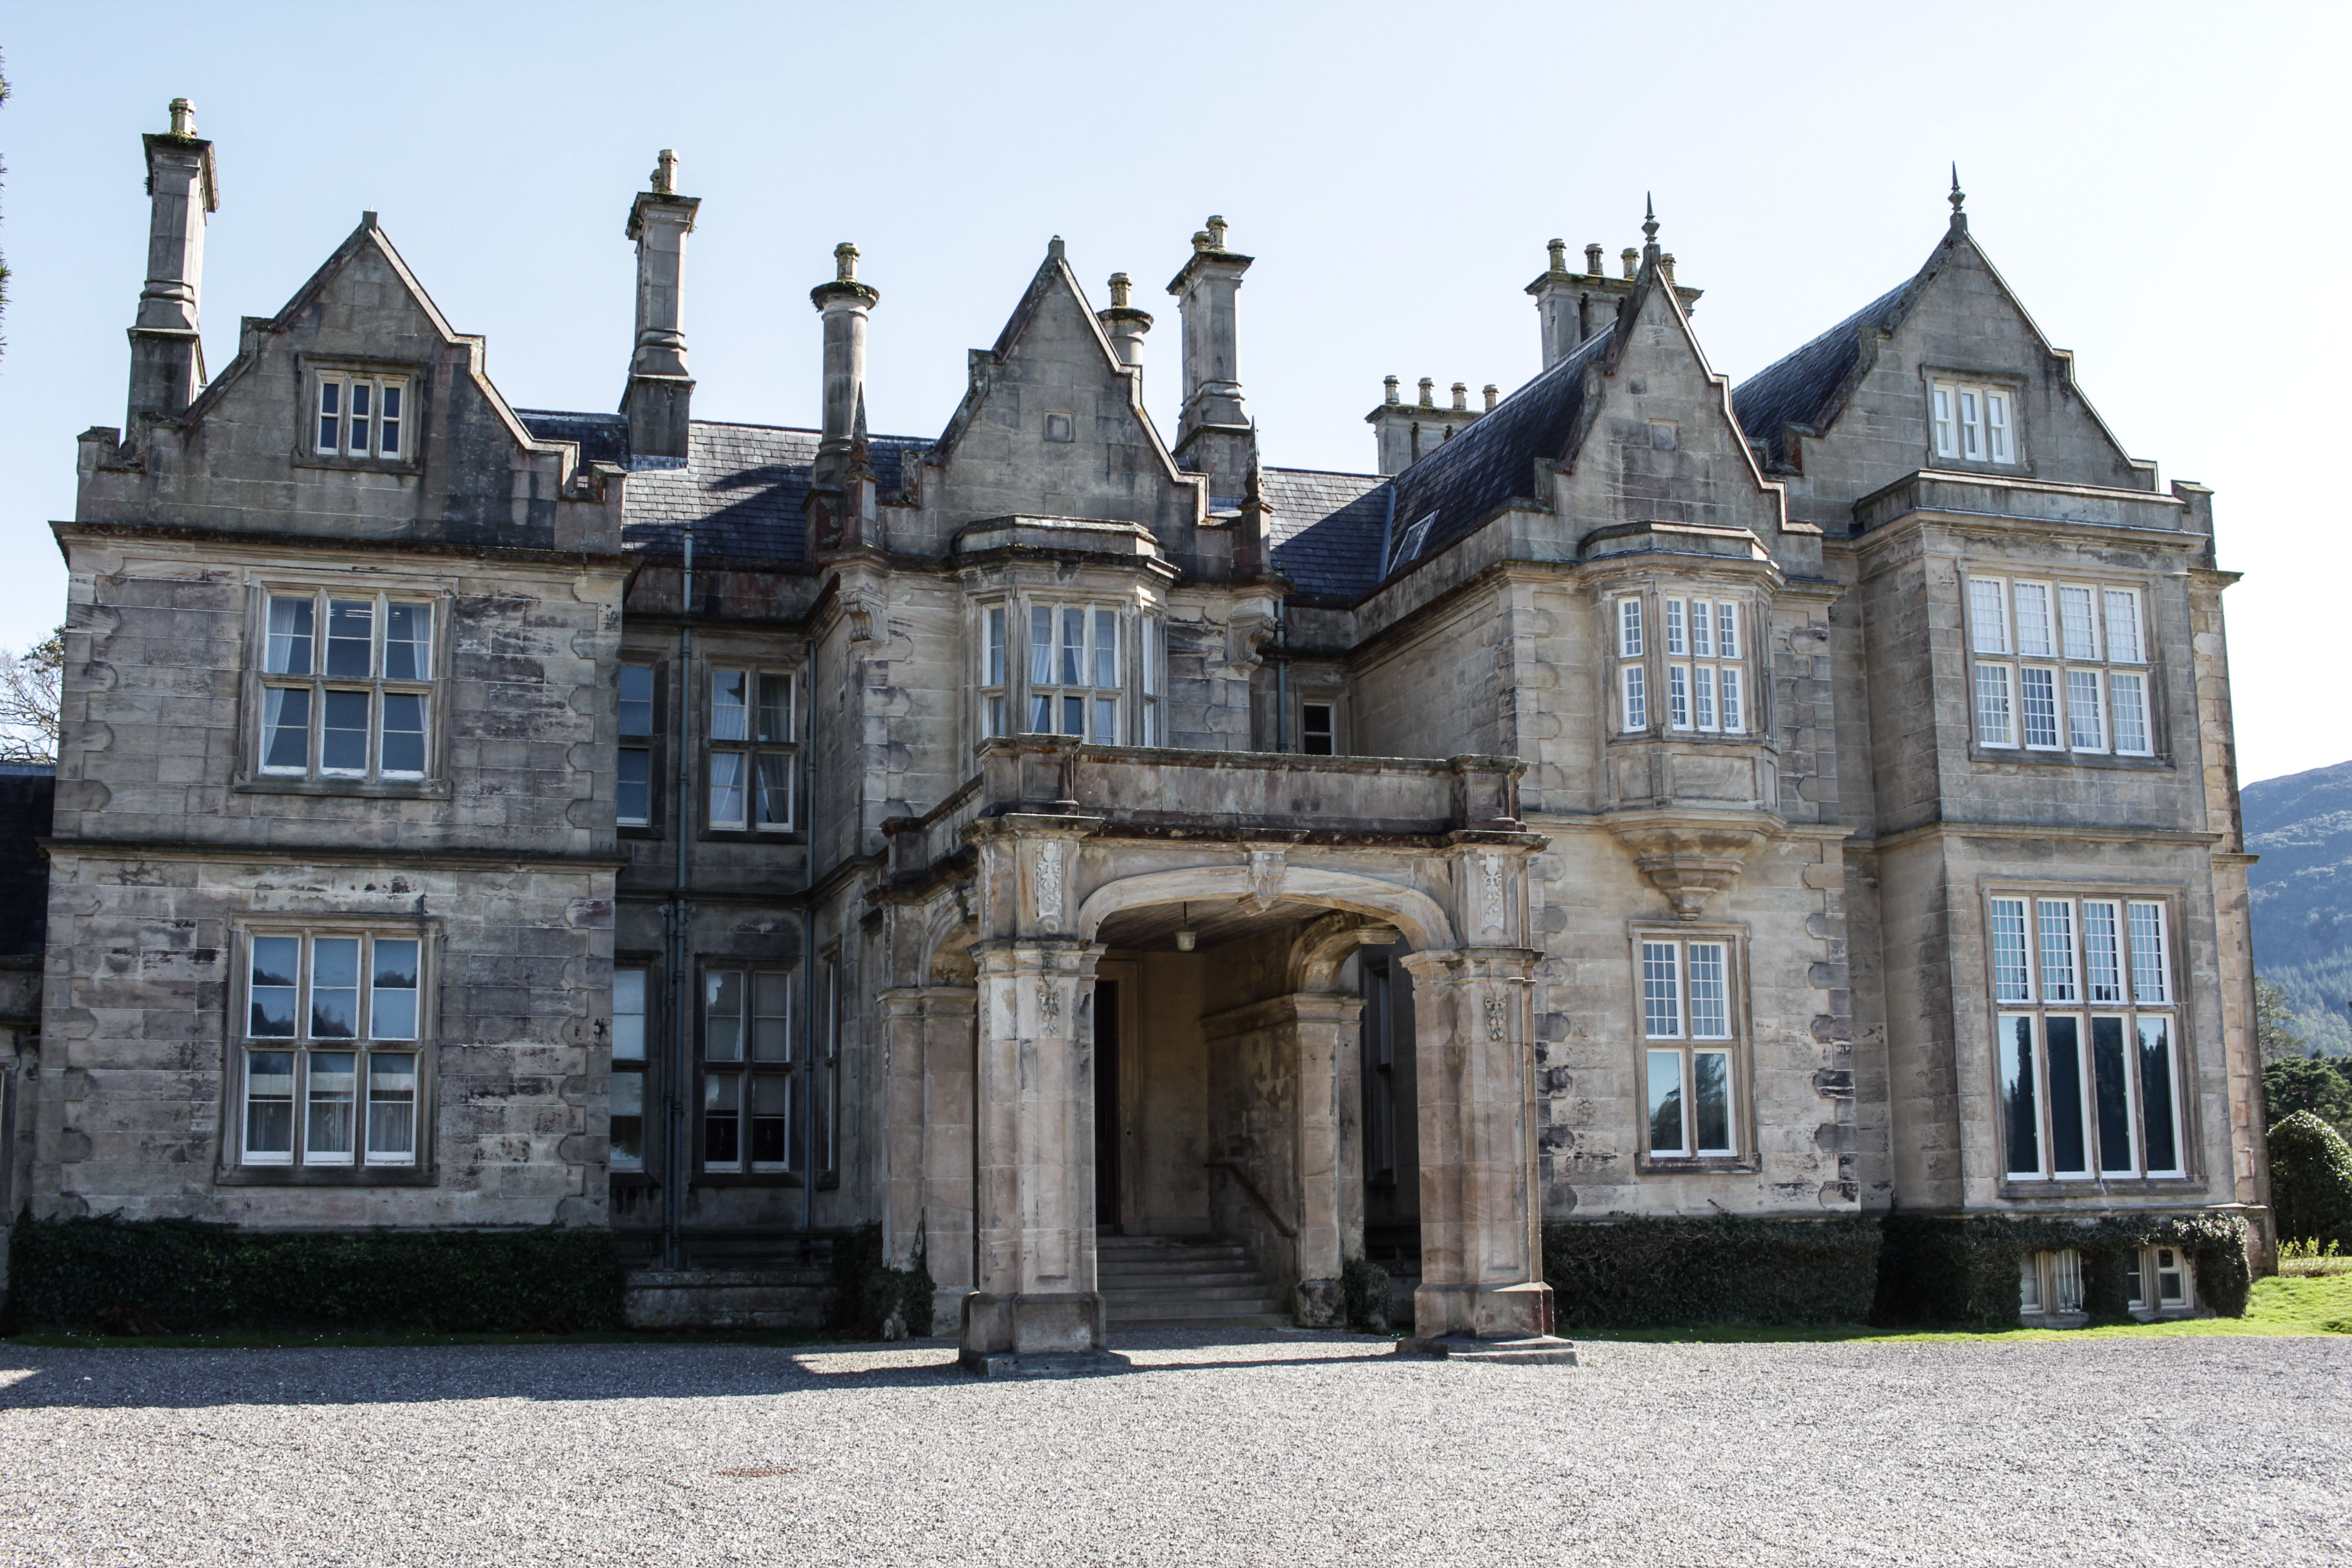
architecture, mansion, house, town, building, chateau, palace, park, castle, landmark, facade, national park, monastery, ireland, estate, killarney, manor house, tours, stately home, muckross house, historic site